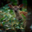
Label: deer